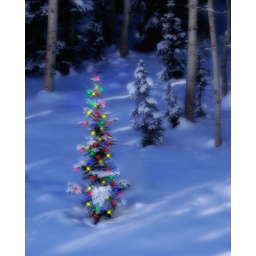
Pine tree decorated with lit Christmas lights outdoors in a forest on a snowy hillside.